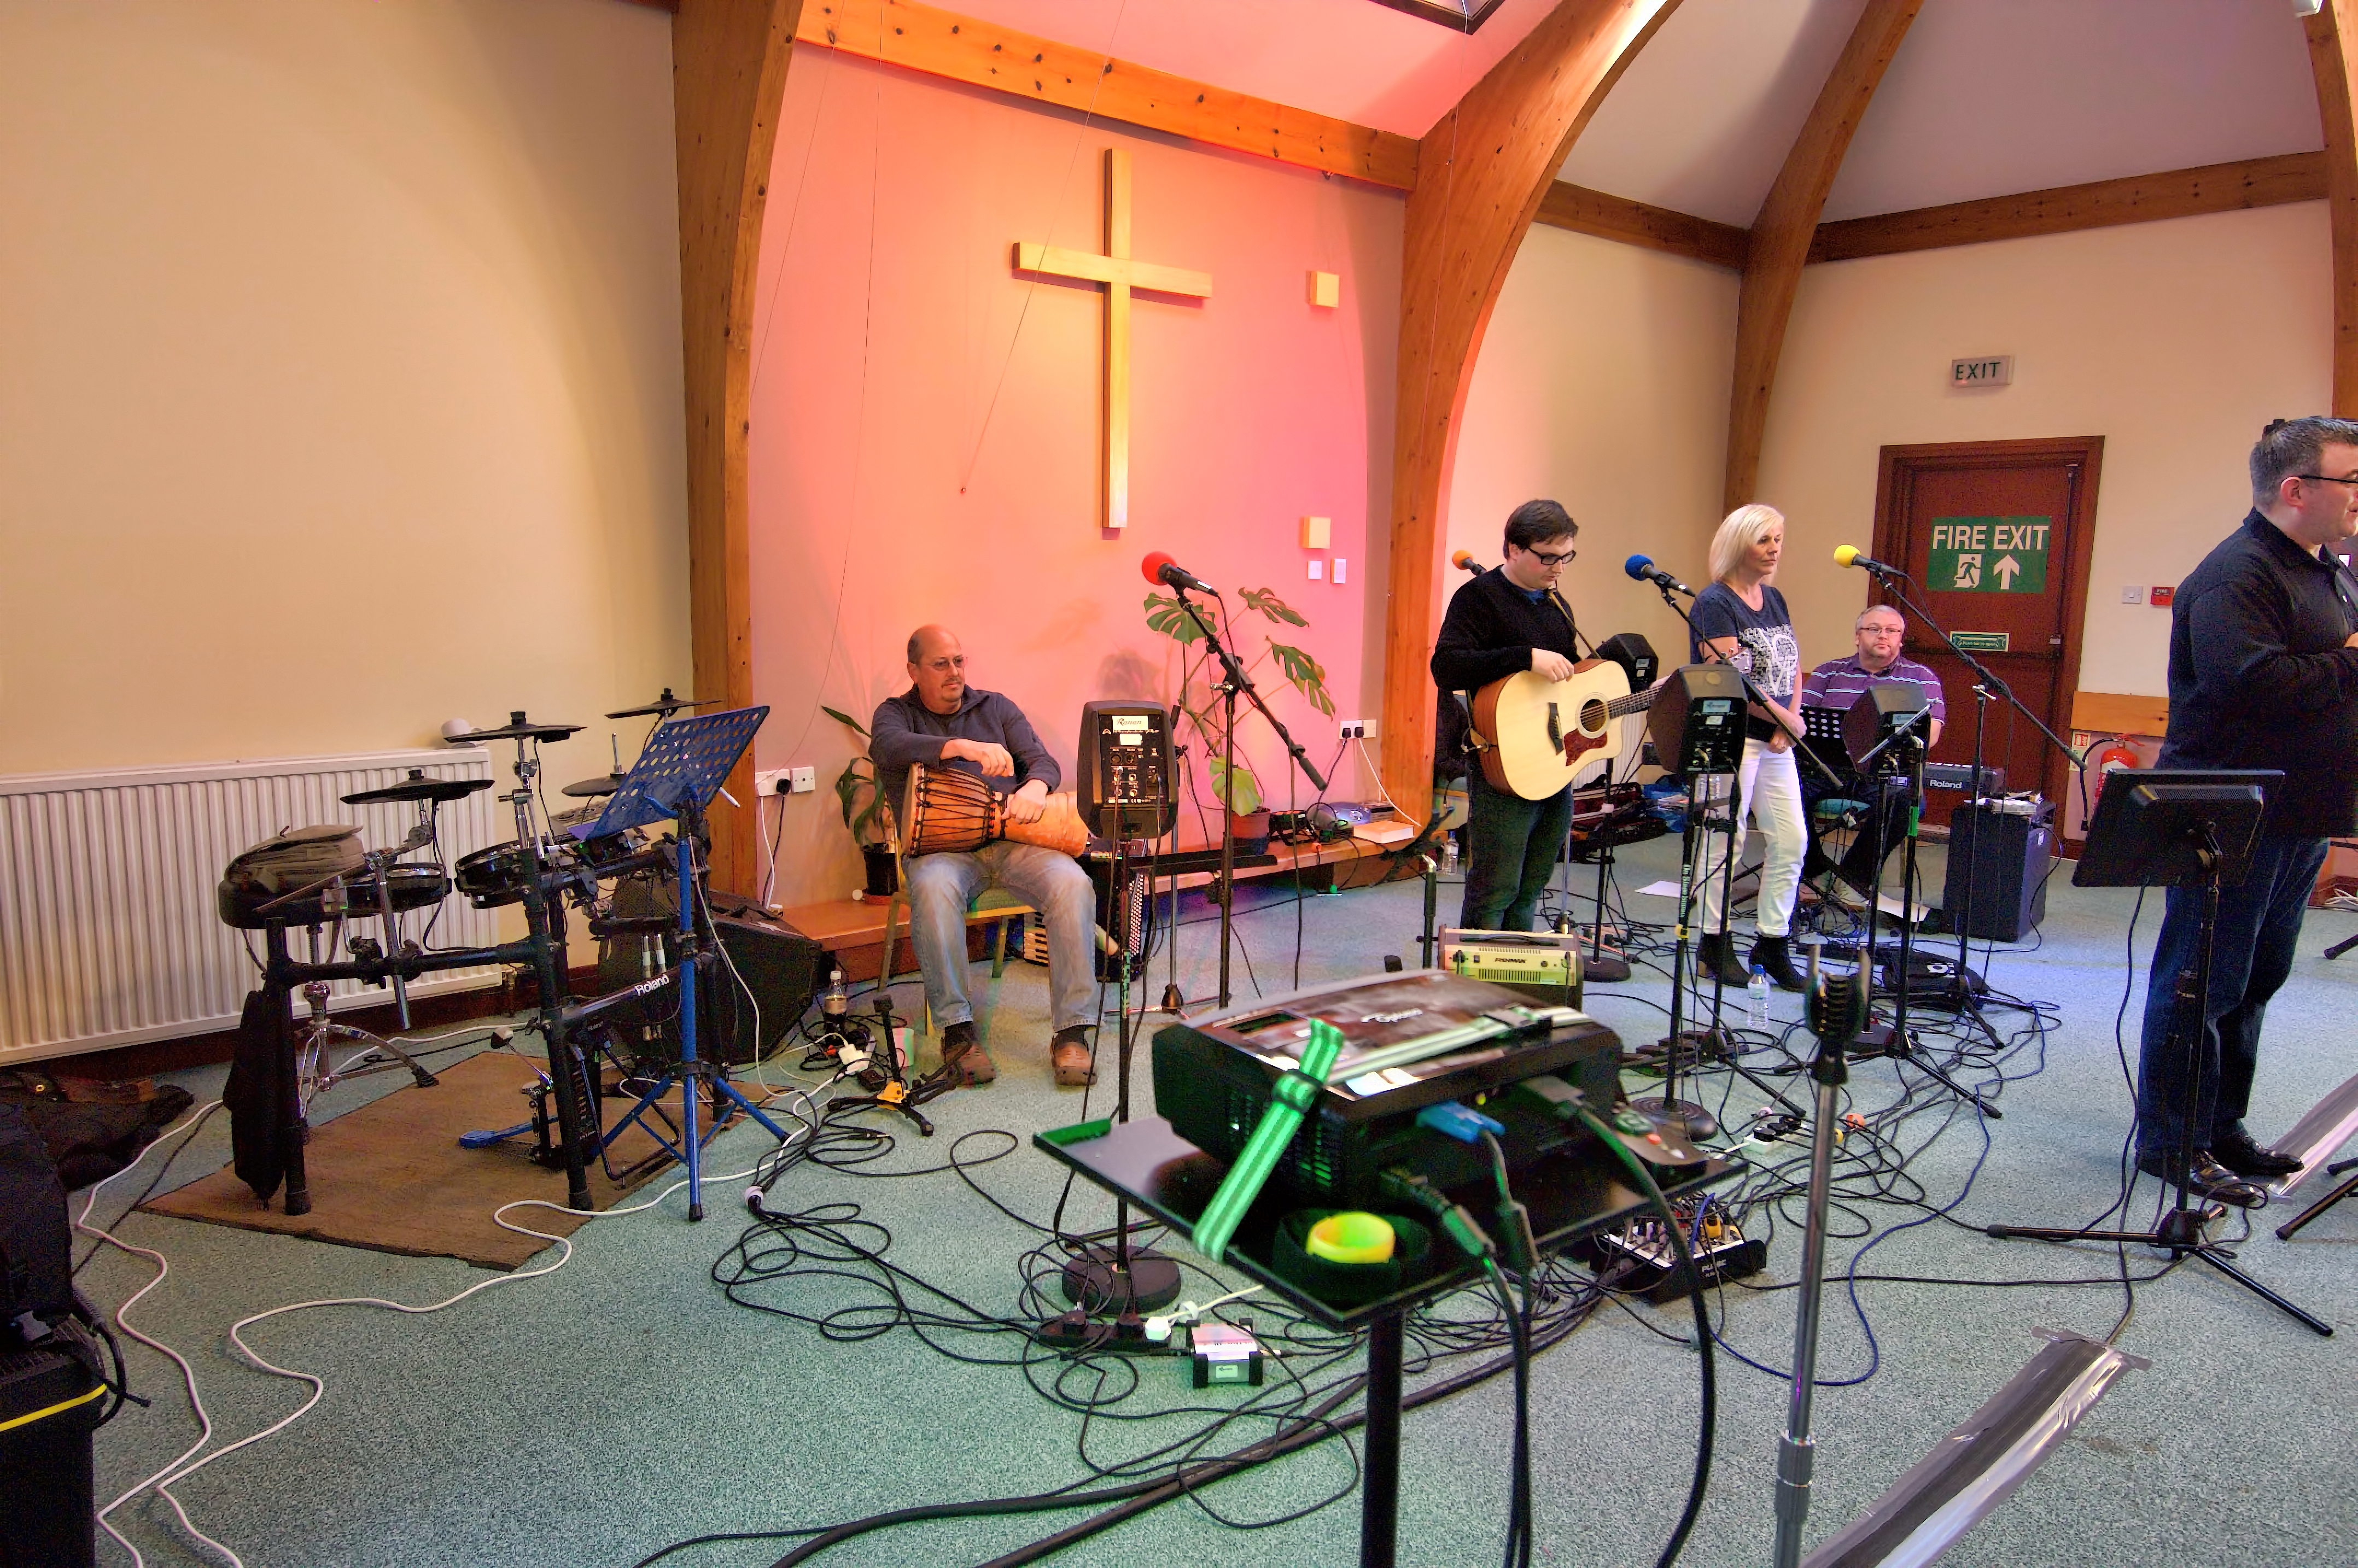
music, lighthouse, musician, drum, drums, kyle, cedarcourtministries, flameinthewest